Collapse of the Principality of Albania

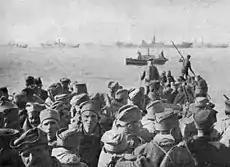
Serbian troops on the Albanian coast waiting to be evacuated to Corfu, 1916

Central Powers forces pursued the Serbs into Albania, and large swathes of Albania came under Central Powers occupation. Austria-Hungary occupied the largest part of Albania, from Vlorë to Lake Ohrid; the occupation governed out of Shkodër and local administration remained in the hands of the Albanians. Bulgaria also occupied the eastern portions of Albania.